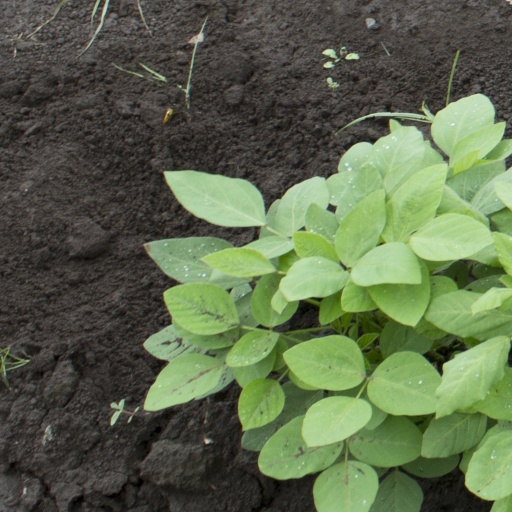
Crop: soybean